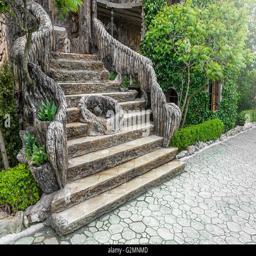
beautiful old decorated stair in a garden